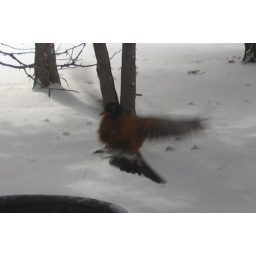
A bird en route from the birdfeeder to the bird bath, outside my Dad's home in Bend, OR